Germán Rojas (politician)

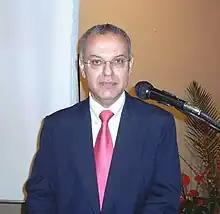

Rojas studied at the Universidad Católica Nuestra Señora de la Asunción. An economist by profession, he presided over the Banco Nacional de Fomento (2003-2007) and afterwards the Central Bank of Paraguay (2007-2008).